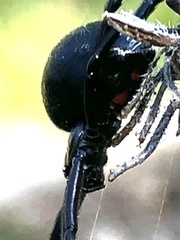
Species: Lactrodectus_hesperus